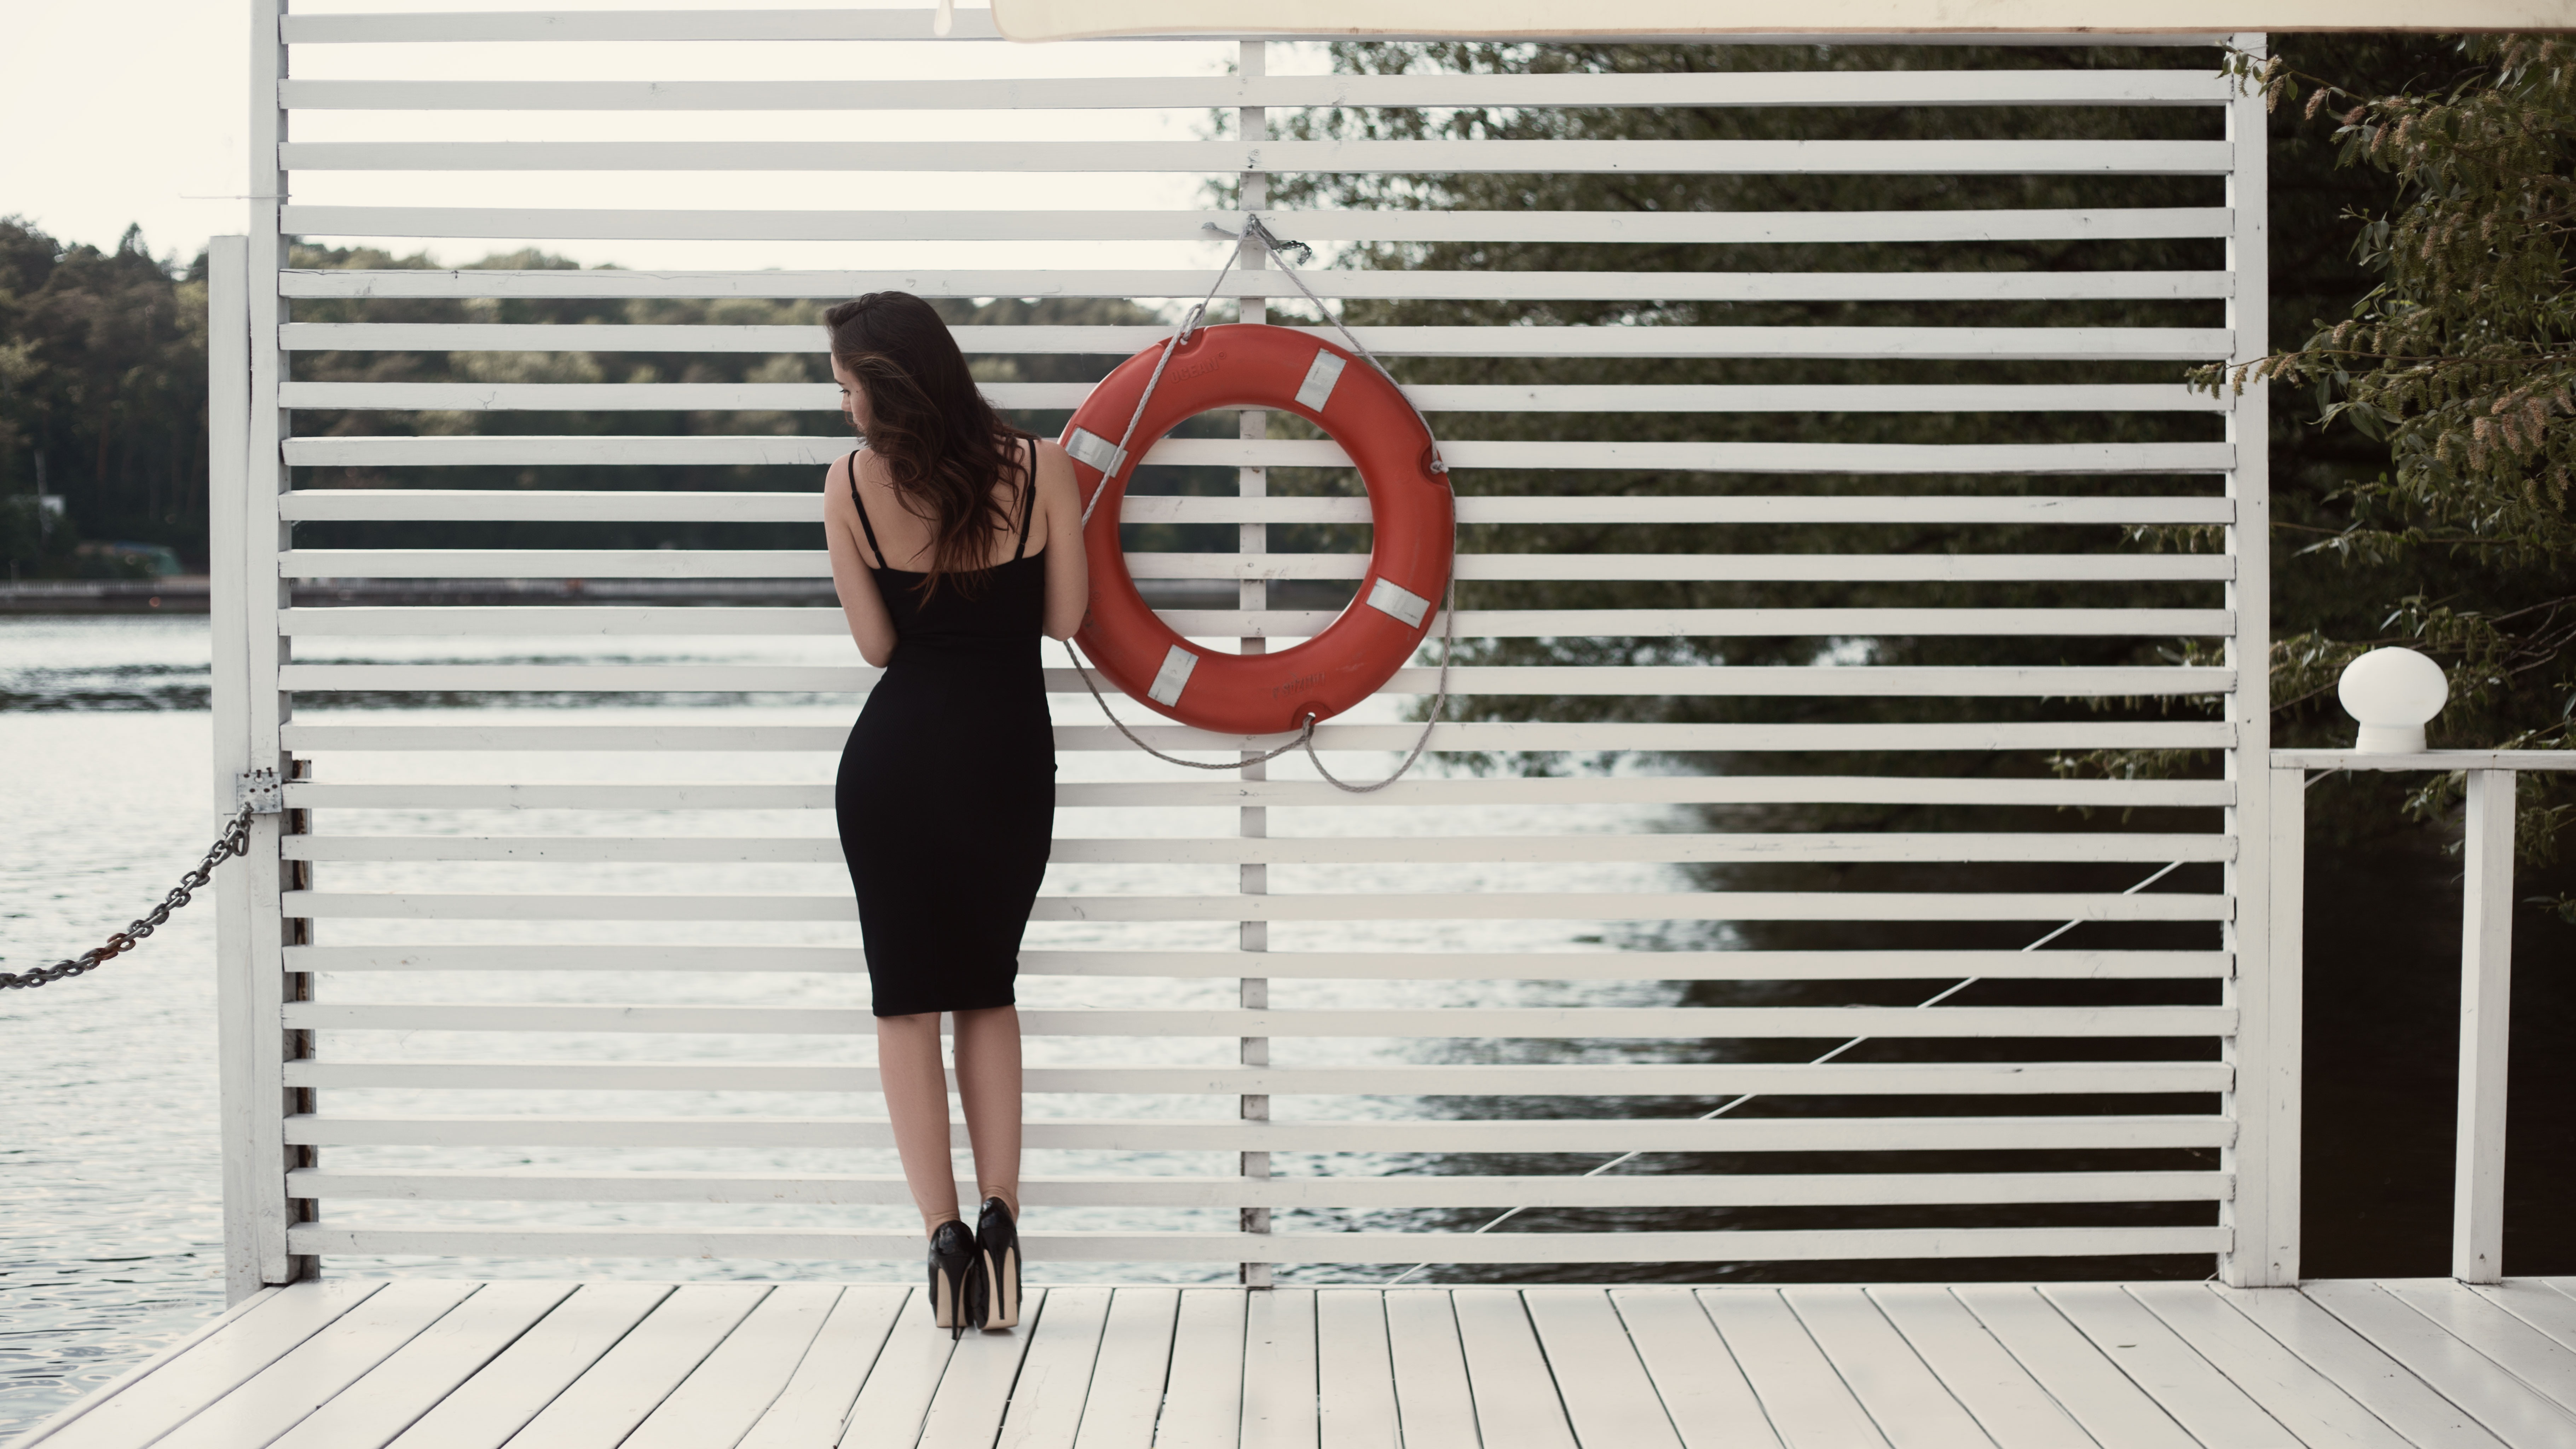
girl, woman, hair, white, land, female, portrait, model, young, spring, cottage, fashion, clothing, black dress, bw, girls, grace, dress, design, women, hands, legs, bright, beauty, beautiful, sexy, european, body, posture, photoshoot, cosmetics, erotic, erotica, girl in dress, beautiful girl, photo portrait, tempting, female hands, back view, sensual lips, window covering